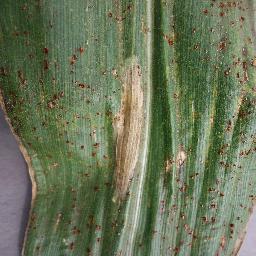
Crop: corn
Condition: (maize)_northern_blight